Archie Manners

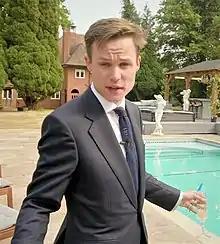
Manners introduces "The Royal World" in 2018

Archie Thomas Manners (born 19 May 1993) is a British comedian, magician, and television host. He hosted "The Royal World", a reality television series on MTV International which aired in 2018. He was a co-host on the Josh Pieters and Archie Manners YouTube channel, with Josh Pieters which gained more than 1 million subscribers.